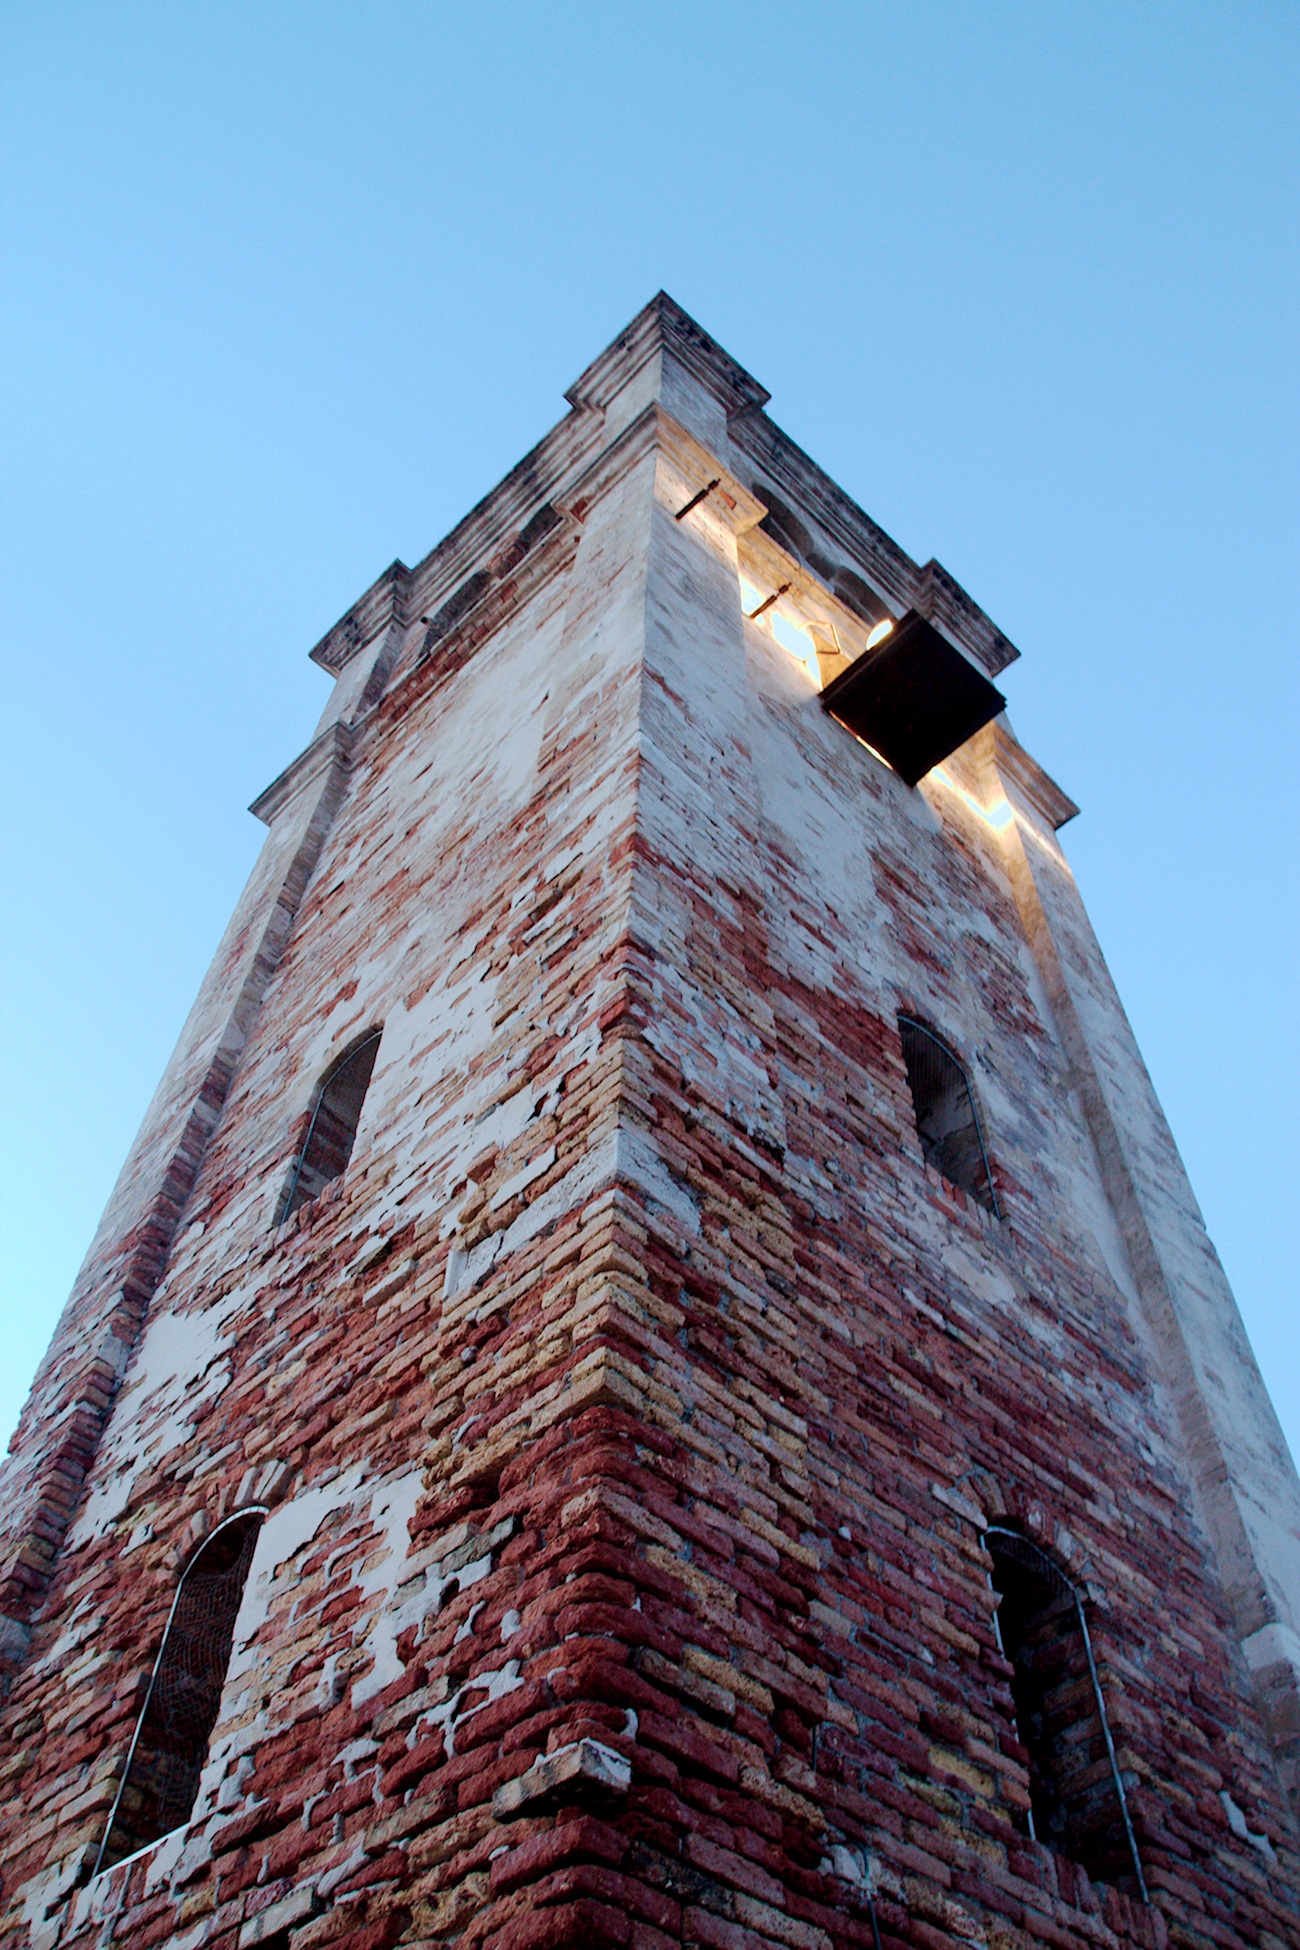
rock, lighthouse, architecture, house, perspective, roof, building, wall, tower, facade, church, chapel, fortification, bell tower, temple, ruins, campanile, ancient history